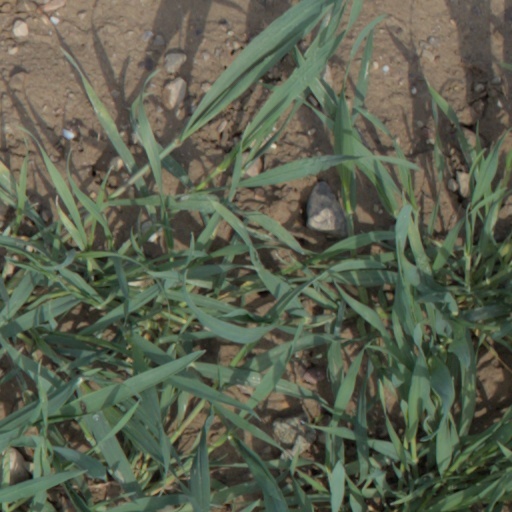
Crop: wheat